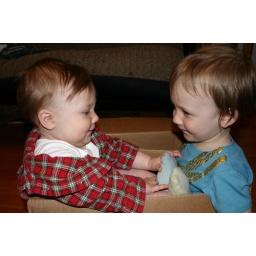
boys in a box 3